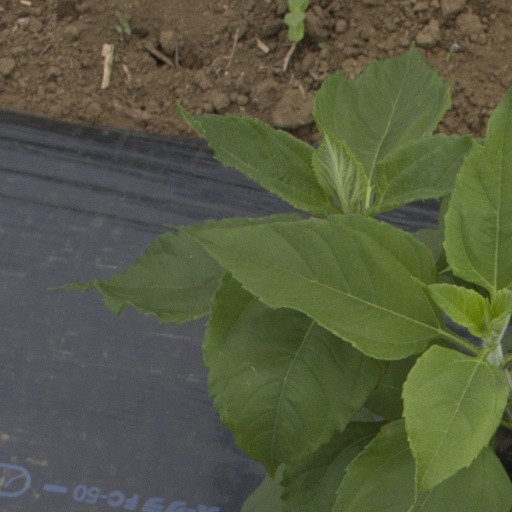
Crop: Jerusalem artichoke